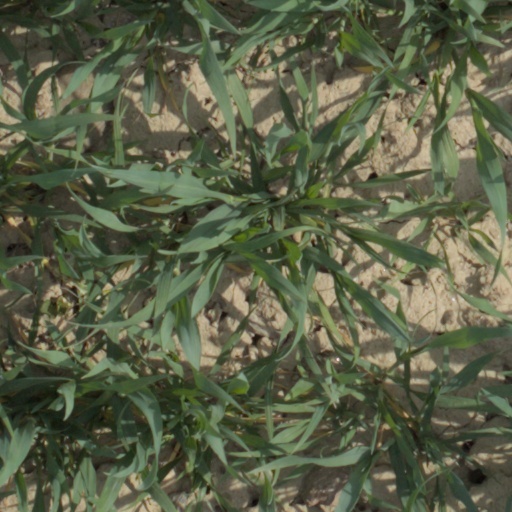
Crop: wheat